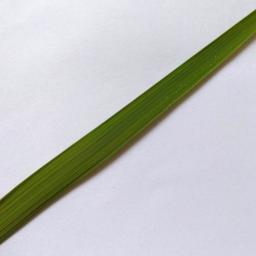
Label: Rice___Healthy